New England

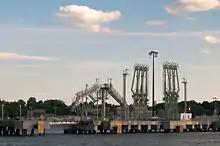
The Port of Portland in Portland, Maine, is the largest tonnage seaport in New England.

New England contains forested ecosystems with a variety of terrestrial vertebrates. Land-use patterns and land disturbance, such as the dramatic increase in land clearing for agriculture in the mid eighteenth century to nineteenth century, greatly altered the ecosystem and resulted in extinctions, local extirpations, and recolonizations.